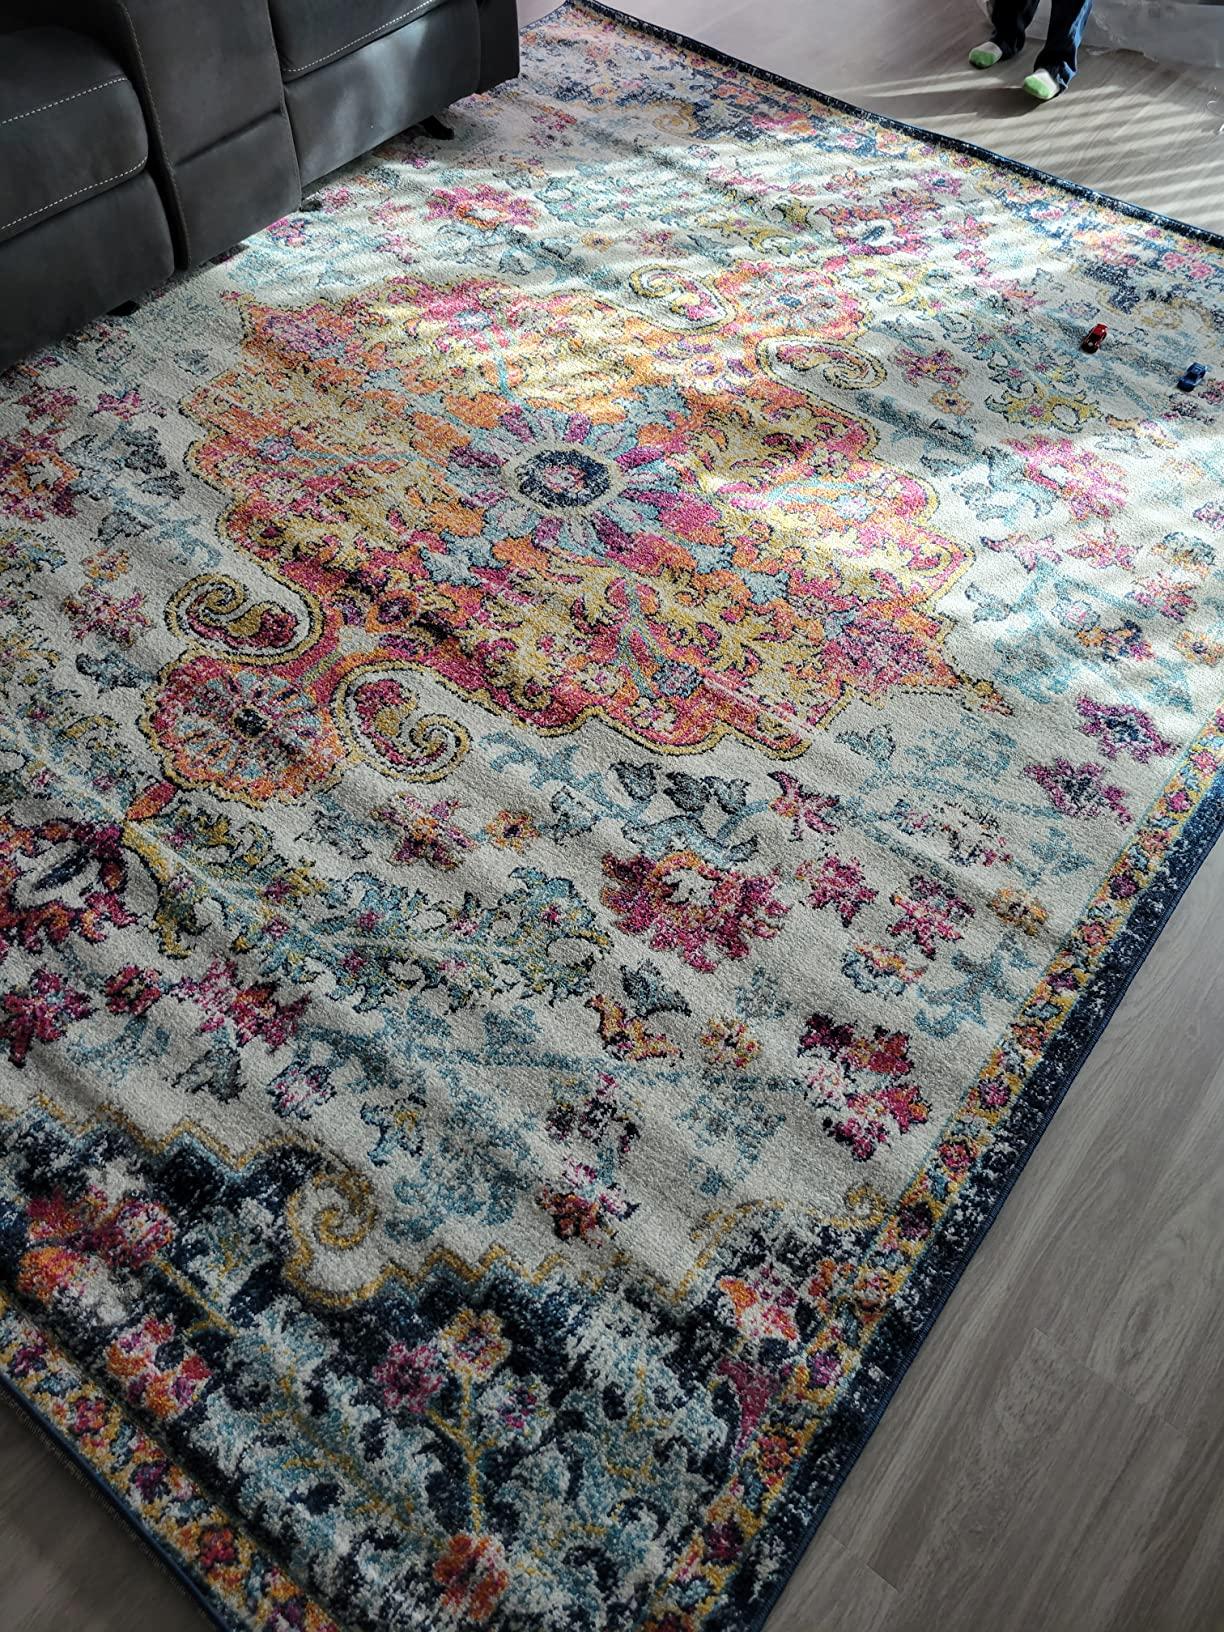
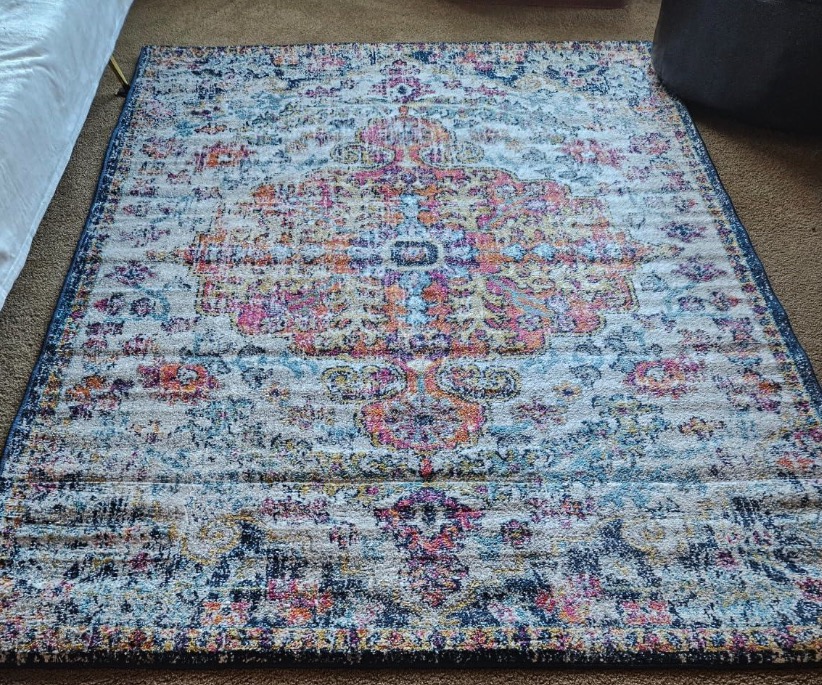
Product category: misc
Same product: yes